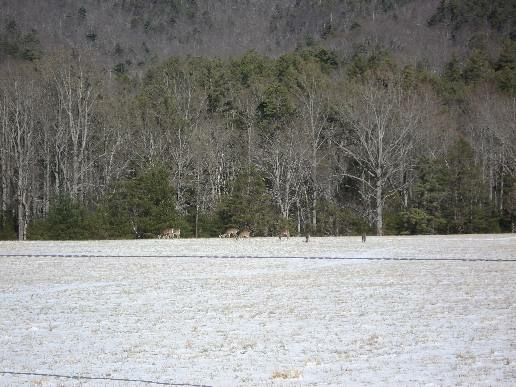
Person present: No